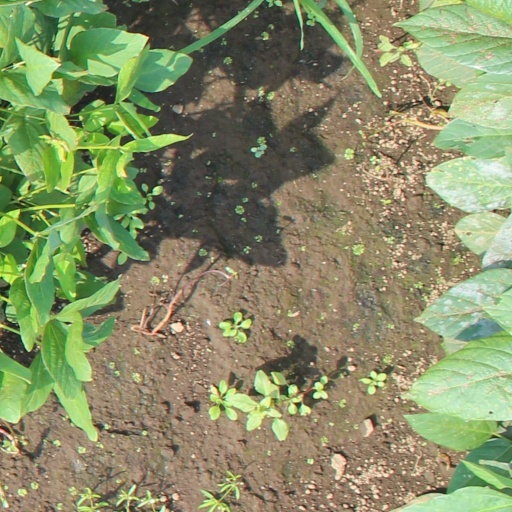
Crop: soybean